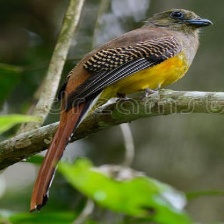
Species: ORANGE BREASTED TROGON
Scientific name: HARPACTES ORESKIOS